Punch (magazine)

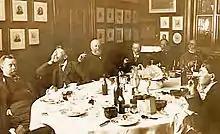
Editorial meeting of "Punch" magazine in the late 19th century

"Punch" material was collected in book formats from the late 19th century, which included "Pick of the Punch" annuals with cartoons and text features, "Punch and the War" (a 1941 collection of WWII-related cartoons), and "A Big Bowl of Punch" – which was republished a number of times. Many "Punch" cartoonists of the late 20th century published collections of their own, partly based on "Punch" contributions.